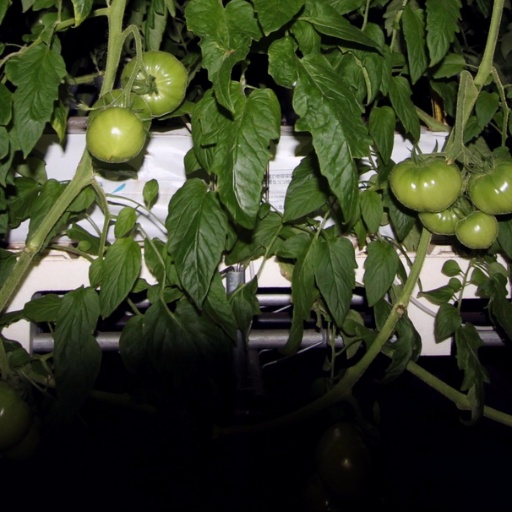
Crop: tomato